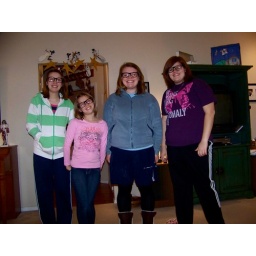
Everyone in my family got black glasses on Christmas eve.